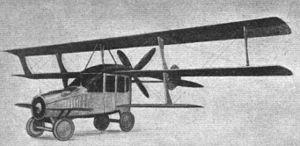
Inventé par Glenn Curtiss en février 1917, le Curtiss Autoplane est globalement considéré comme la première tentative de construction d'une voiture volante. Bien que le véhicule ait été en mesure d'effectuer quelques sauts en s'arrachant du sol, il n'est jamais parvenu à effectuer un véritable vol soutenu.